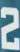
Number: 2